Saint Lucia Jazz and Arts Festival

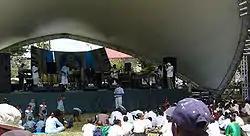
Jazz at the Square, Castries

The first Saint Lucia Jazz Festival was held in 1992 as an initiative to extend the tourist season and increase foreign exchange in Saint Lucia into May which had previously been a relatively quiet period. It was inspired by the launching of the October Jazz Festival in 1991 spearheaded by Luther Francois as Musical Director. Originally 4 locations were used; however today the festival has expanded and several locations around the island are used to host performances (see list below). At first, the festival attendances were small. But as the years passed, word spread helped by coverage on the BET J television network, and it is now a well-established fixture on the Jazz festival calendar.